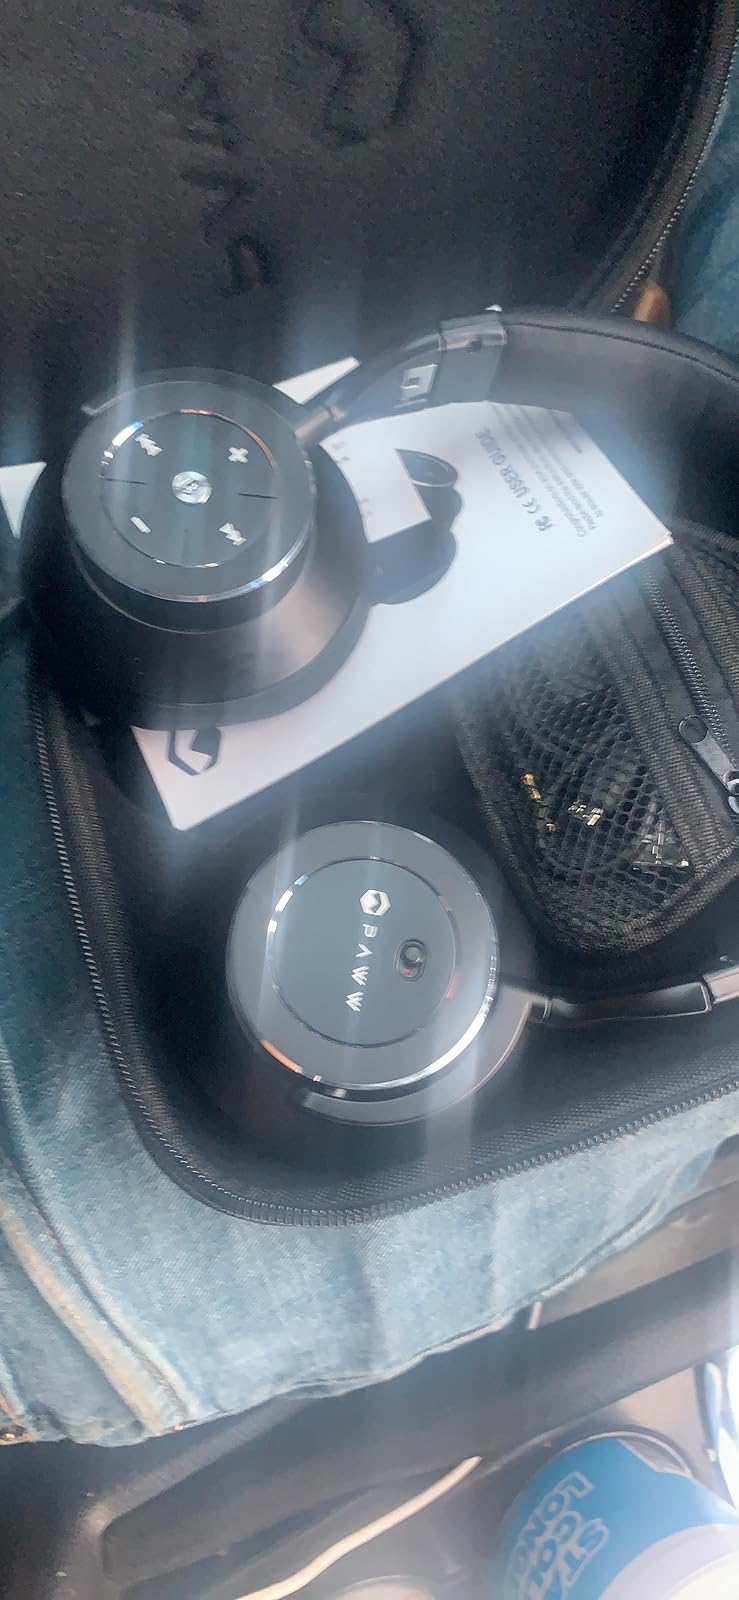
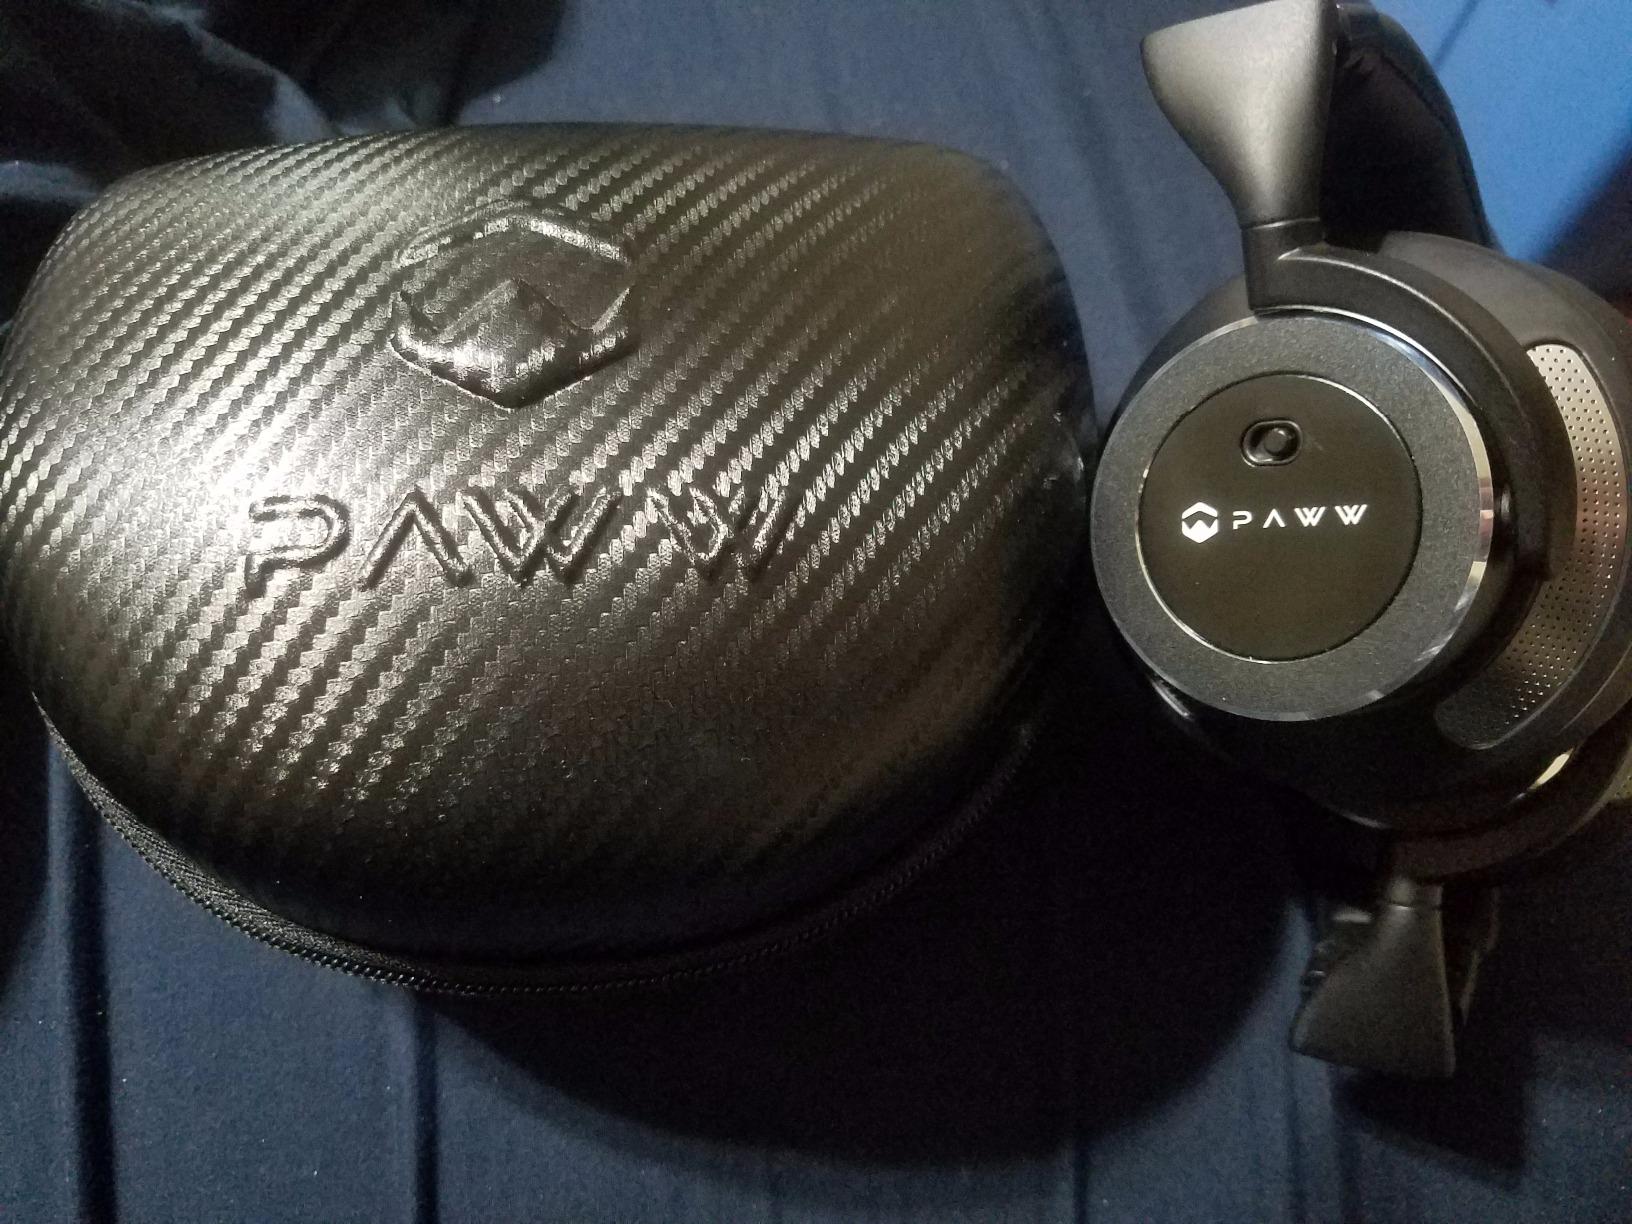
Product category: headphones
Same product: yes